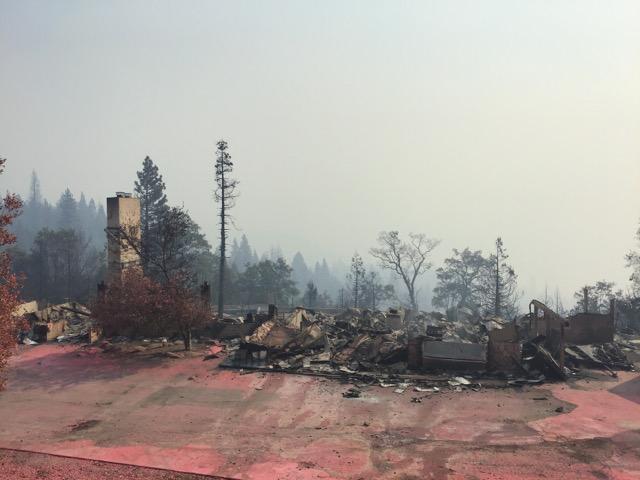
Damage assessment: destroyed